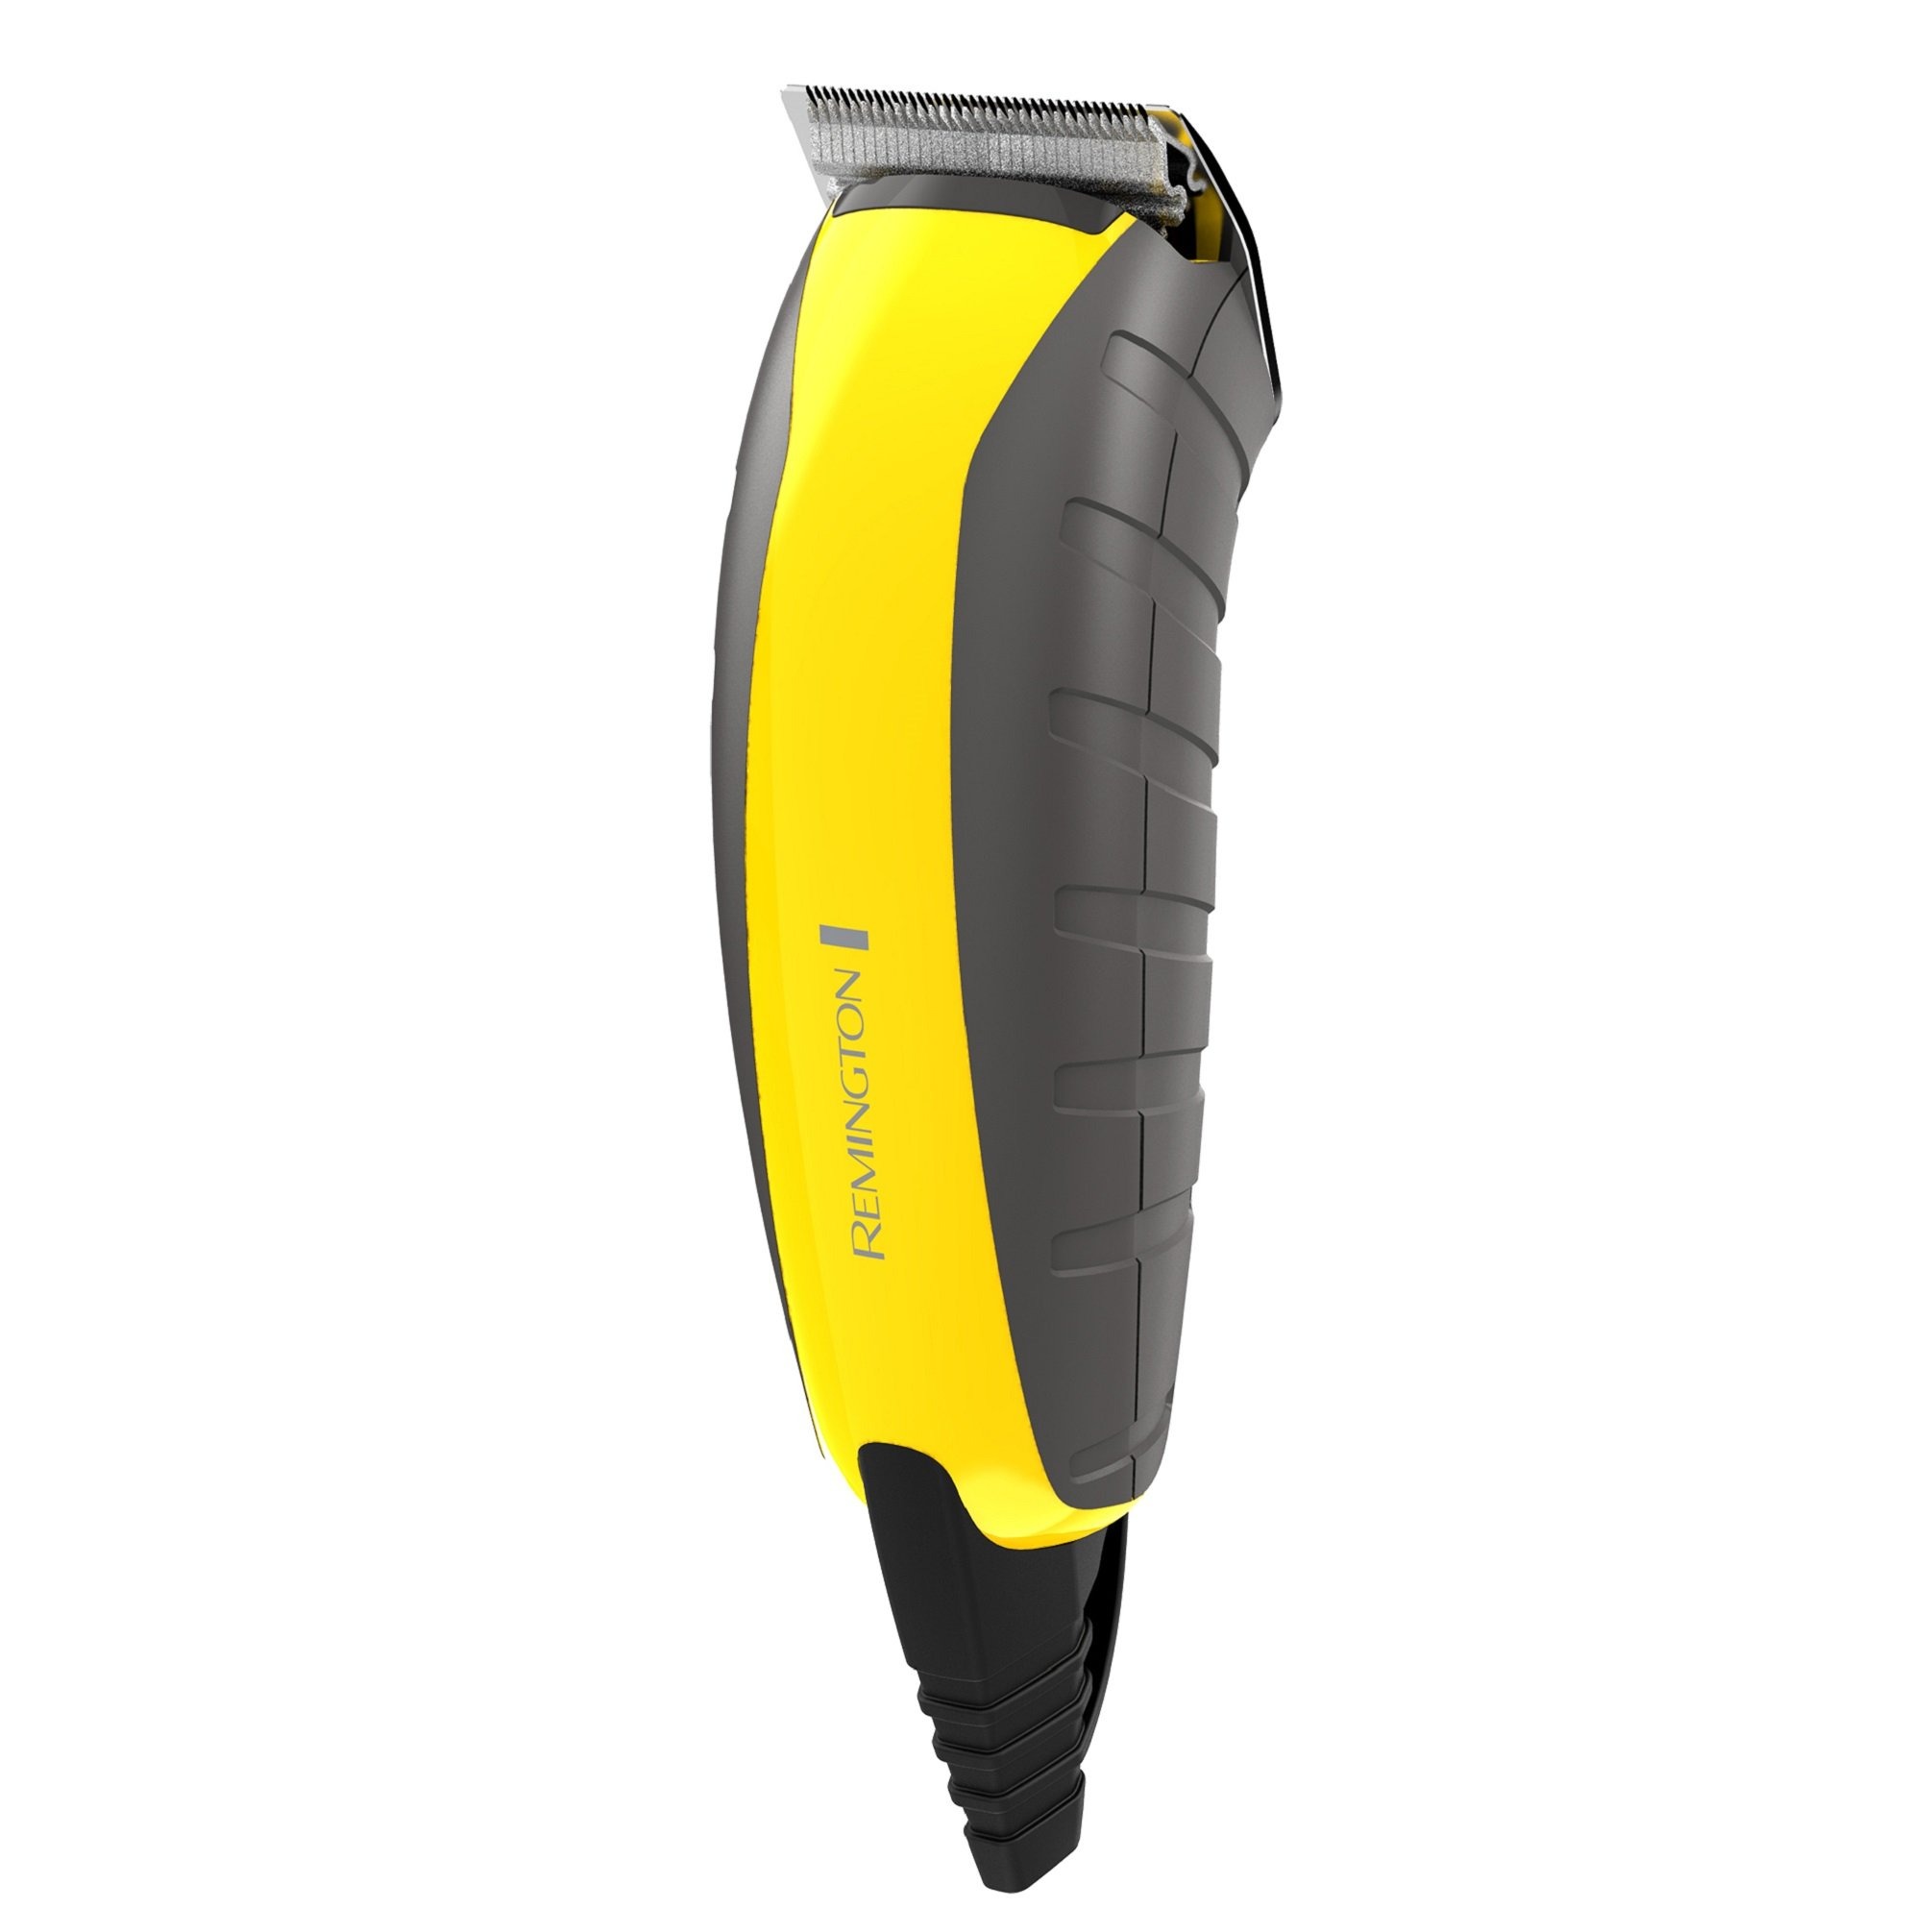
Item Name: Remington HC5855 Virtually Indestructible Haircut & Beard Trimmer, Hair Clippers, Beard Trimmer, Clippers
Bullet Point: Remington HC5855 Virtually Indestructible Haircut & Beard Trimmer, Hair Clippers, Beard Trimmer, Clippers
Value: 1.0
Unit: count

Price: 38.5